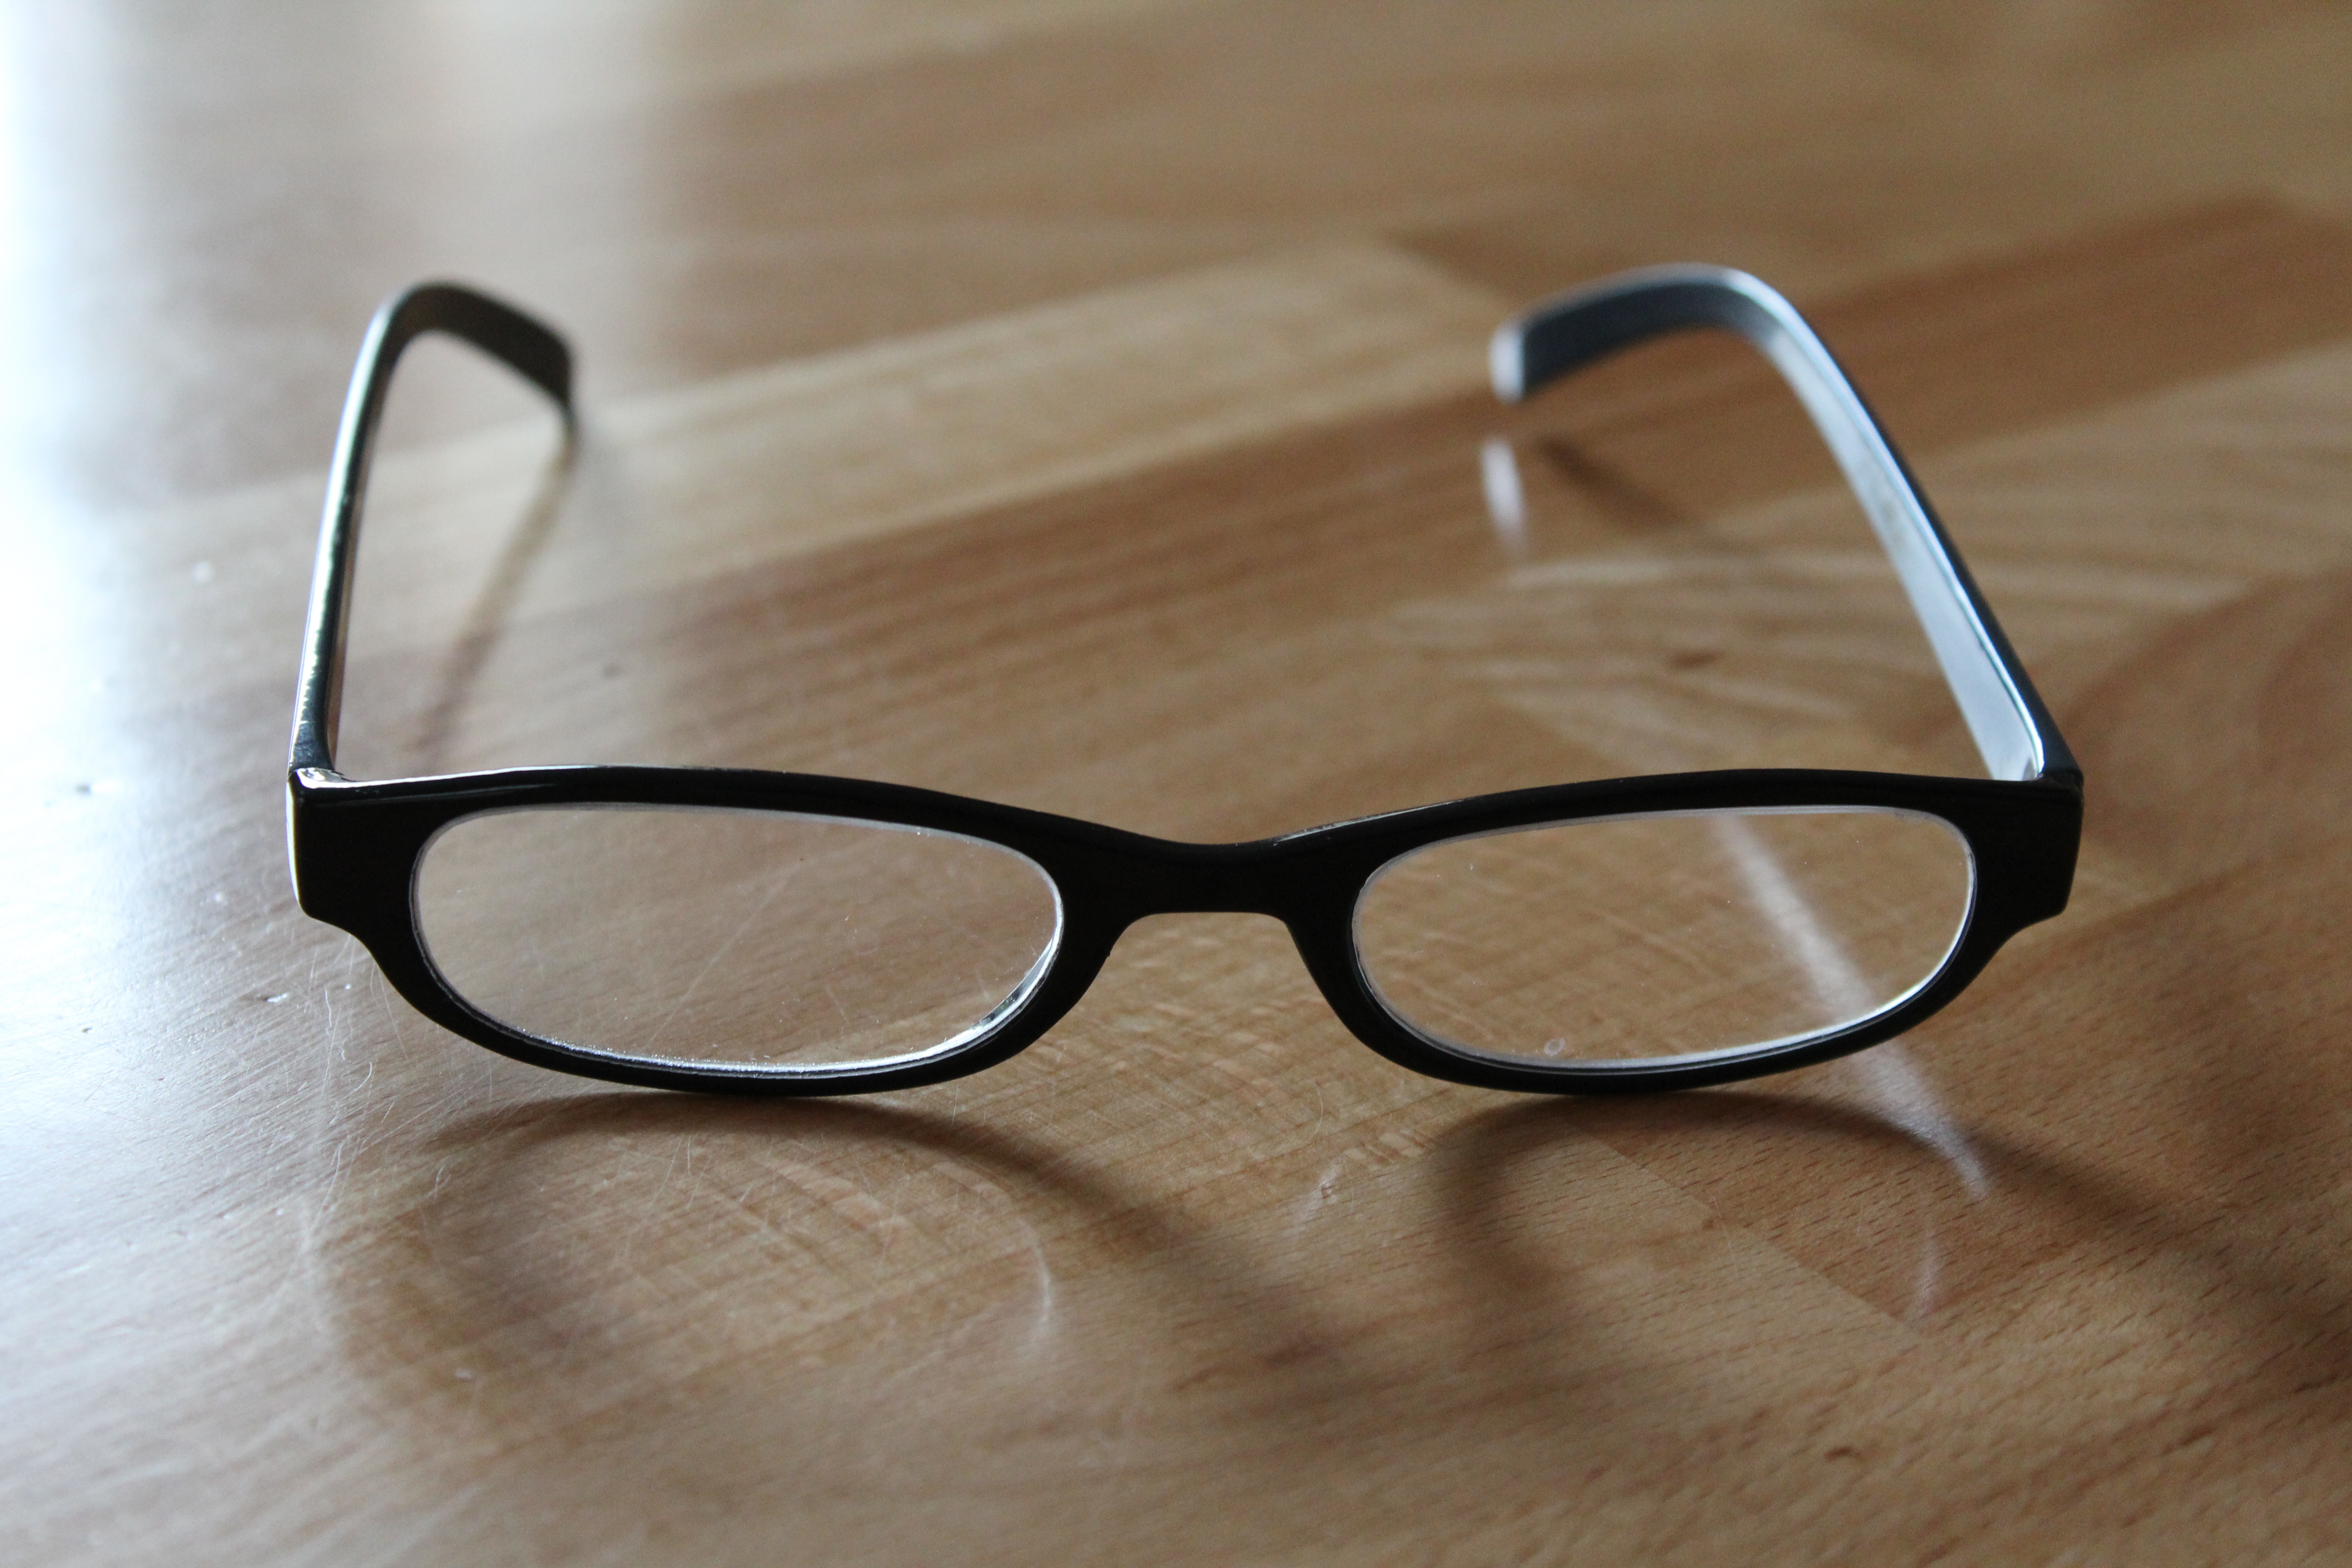
read, font, glasses, eyewear, lenses, reading glasses, sehhilfe, eyeglass frame, black glasses, reading aid, vision care